Sporterising

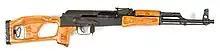
A sporterized Romanian Kalashnikov; besides the stock, the muzzle was modified to prevent bayonet mounting

The term "sporterising" is also used by some to describe the practice by gun manufacturers of producing civilian models of military-style weapons by removing legally restricted features. For example, a manufacturer might have replaced a pistol grip with a thumb-hole stock, or a flash suppressor with a muzzle brake, in order to comply with legislation such as the 1994-2004 US Federal Assault Weapons Ban. Similarly the design of a rifle may be altered in order to prevent it being fired in automatic or burst mode in order to comply with a region's statutes, with some models having entirely different receivers that prevent the fitting of military select-fire trigger groups. Many manufacturers simply settle for semi automatic-only trigger groups without undergoing extensive modification, and select-fire trigger groups are what is often considered to be the actual machine gun part and are thus heavily restricted. Some gun-control advocates consider these civilian models an attempt to circumvent the intent of the laws.